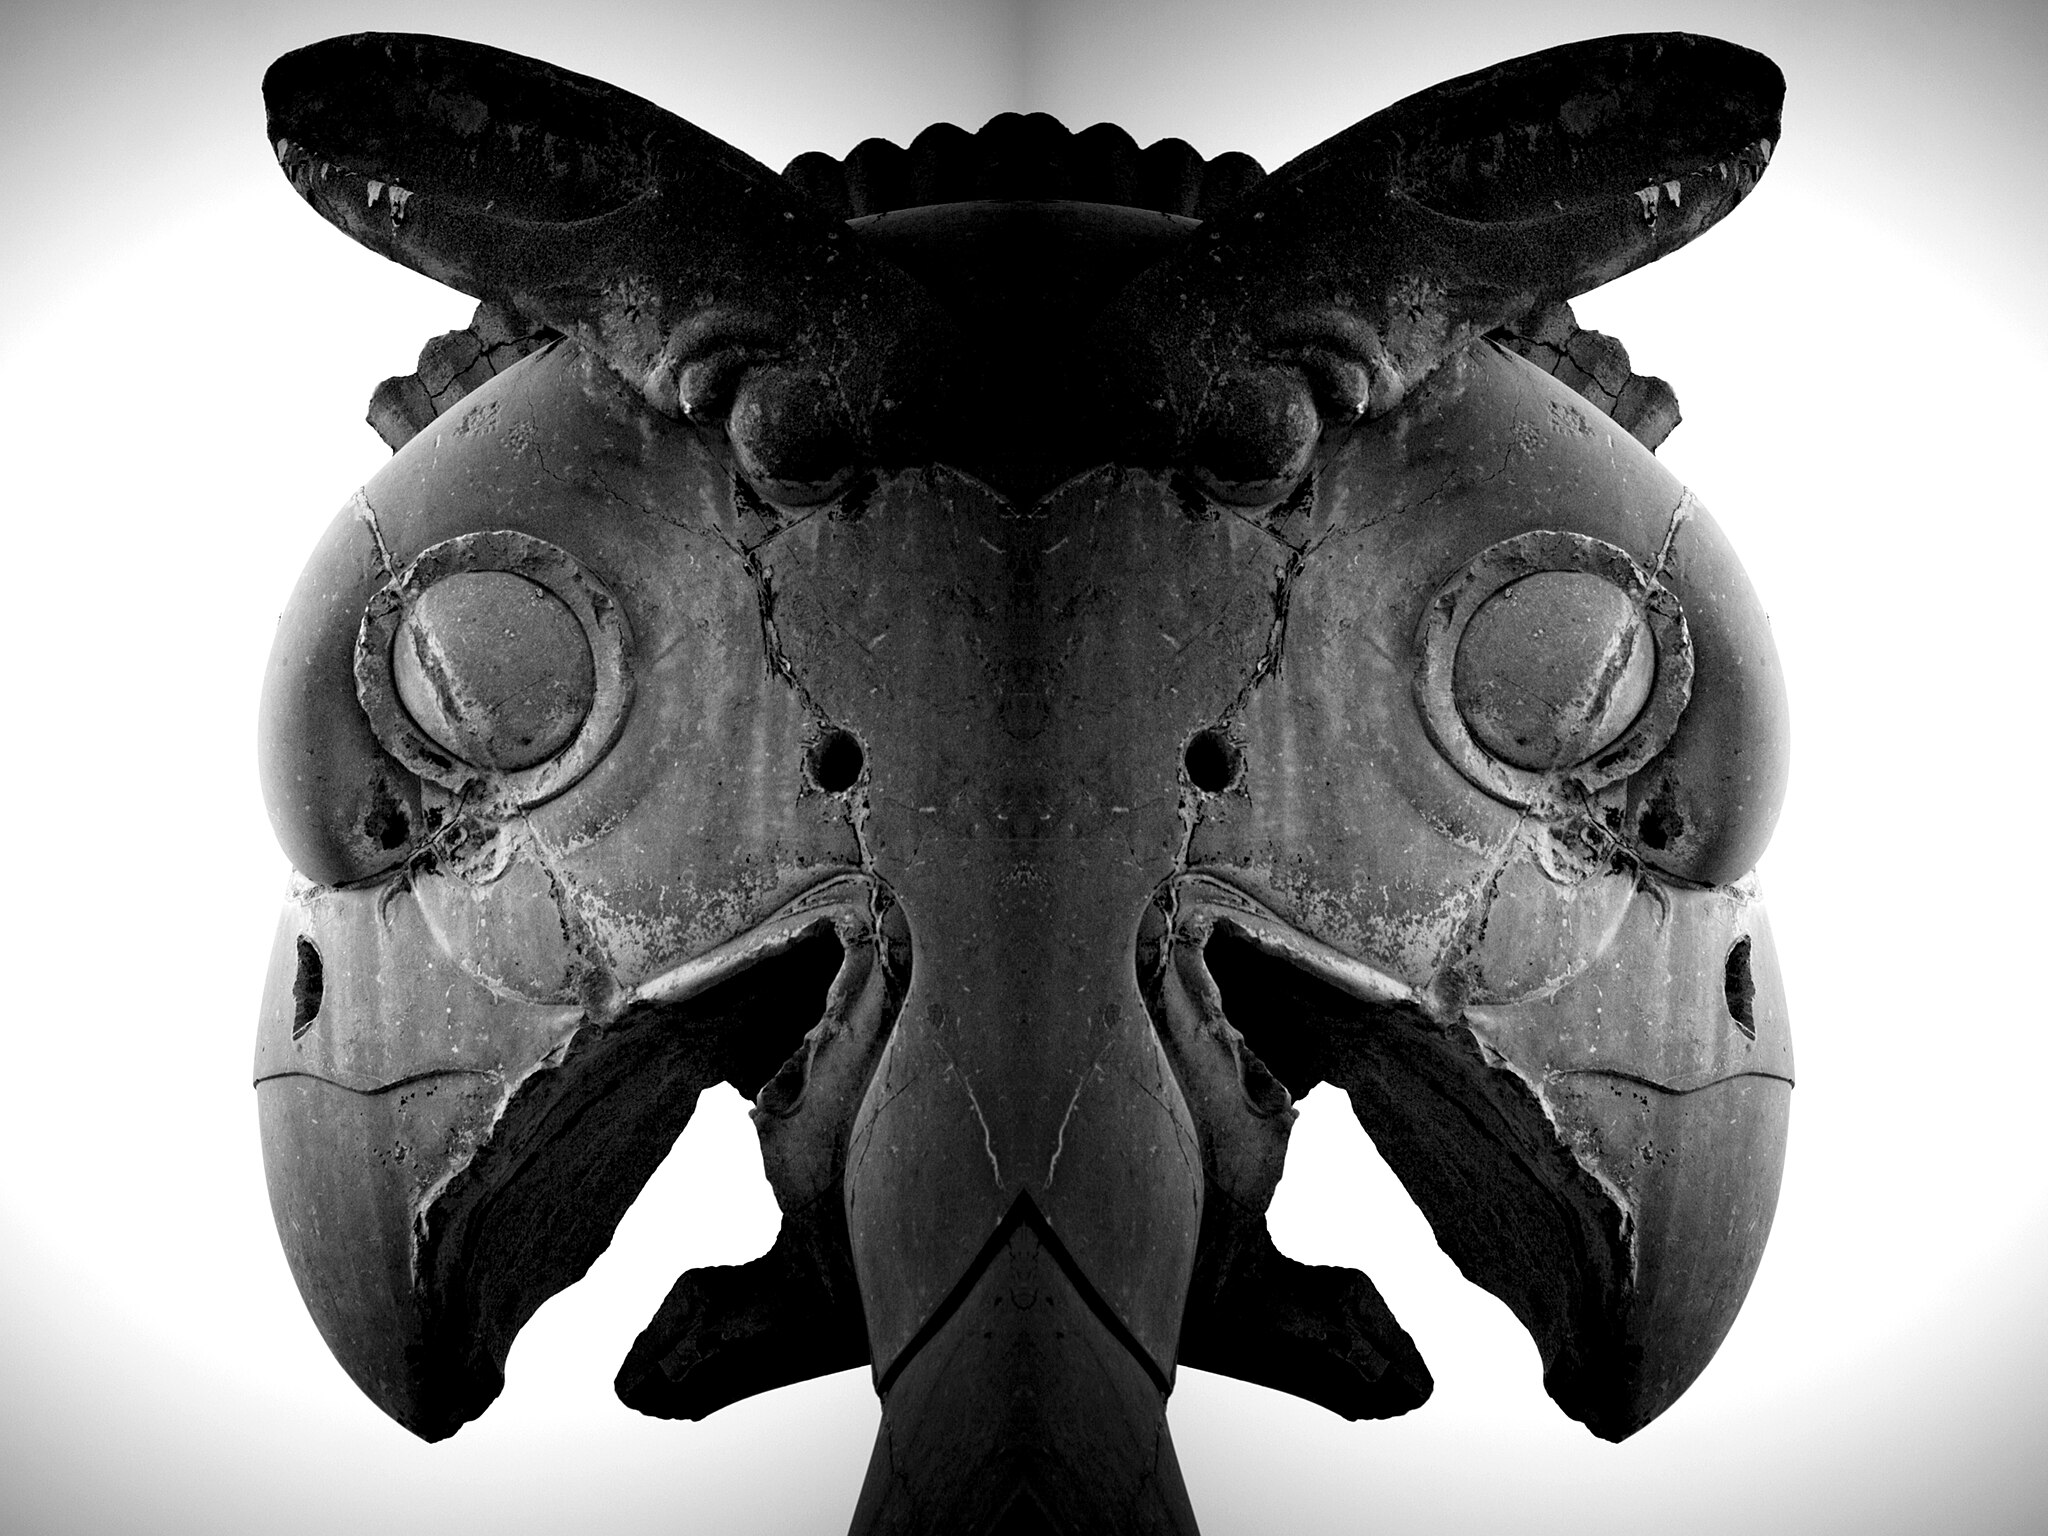
Title: Two head (2978505875)
Description: Two head
Date: 2008-10-14 17:31
Categories: Griffin capitals in Persepolis, Files with coordinates missing SDC location of creation, Flickr images reviewed by FlickreviewR 2, Photographs by Shahram Sharif